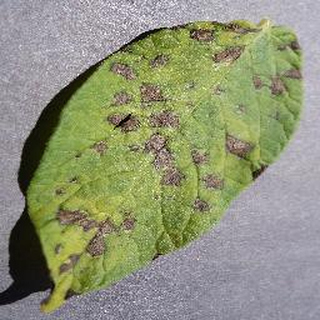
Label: potato_early_blight